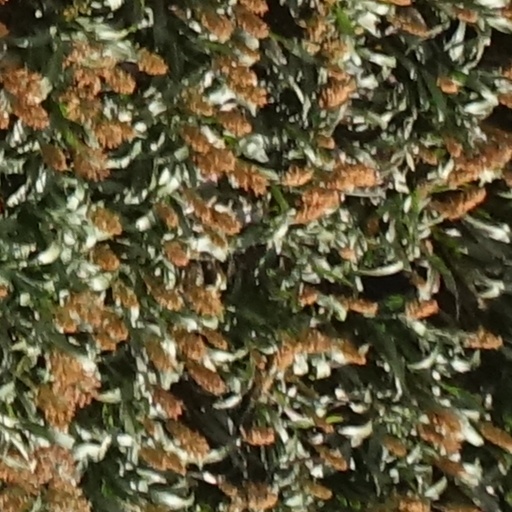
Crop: sorghum